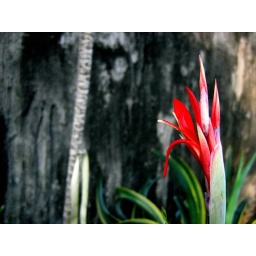
flower in red